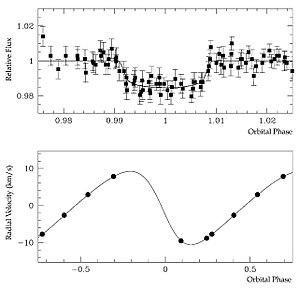
OGLE-TR-122 ou V817 Carinae est un système binaire dont l'un des membres fait partie des plus petites étoiles de la séquence principale. Cette dernière a été découverte dans le cadre du projet OGLE lors du transit de l'étoile la plus petite devant l'autre. La période orbitale est d'environ 7,3 jours.